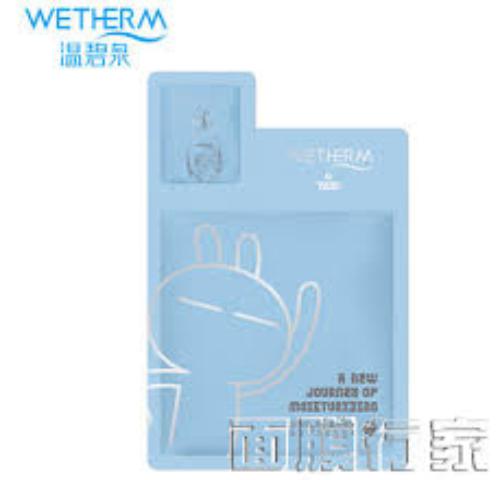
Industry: Necessities